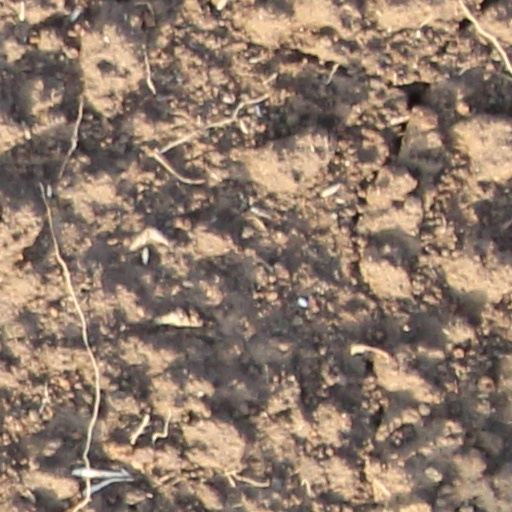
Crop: wheat